Black Mountain (Washington County, New York)

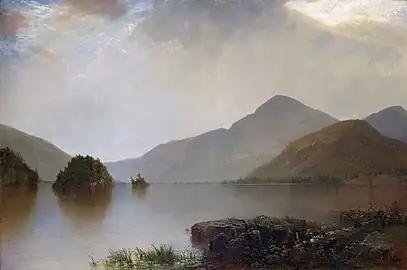
Kensett painting of Lake George and Black Mountain

The mountain stands within the watershed of Lake Champlain, thence into Canada's Richelieu River, the Saint Lawrence River, and into the Gulf of Saint Lawrence.